La Mauricie National Park

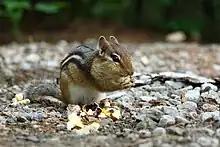
A chipmunk ("Tamias striatus")

The park holds populations of dark-eyed junco ("Junco hyemalis"). Mixed forests are occupied by the ruffed grouse ("Bonasa umbellus"), the blue jay ("Cyanocitta cristata"), the black-capped chickadee ("Poecile atricapillus") and the purple finch ("Carpodacus purpureus"). The ovenbird ("Seiurus aurocapilla"), the black-throated blue warbler ("Dendroica caerulescens"), the veery ("Catharus fuscescens"), the red-eyed vireo ("Vireo olivaceus"), the eastern wood pewee ("Contopus virens") and the sapsucker ("Sphyrapicus varius") inhabit the hardwood forests. The most common raptors observed are ("Pandion haliaetus") the broad-winged hawk ("Buteo platypterus"), the barred owl ("Strix varia") and the great horned owl ("Bubo virginianus"). Aquatic areas serve as nesting habitat for the common goldeneye ("Bucephala clangula"), the merganser ("Mergus merganser"), the black duck ("Anas rubripes") and finally the common loon ("Gavia immer"), which is the emblem of the park. The park includes eight species at risk, the whip-poor-will ("Caprimulgus vociferus"), the nighthawk ("Chordeiles minor"), the chimney swift ("Chaetura pelagica"), the olive-sided flycatcher ("Contopus cooperi"), the Canada warbler ("Wilsonia canadensis"), the peregrine falcon ("Falco peregrinus") and the rusty blackbird ("Euphagus carolinus").